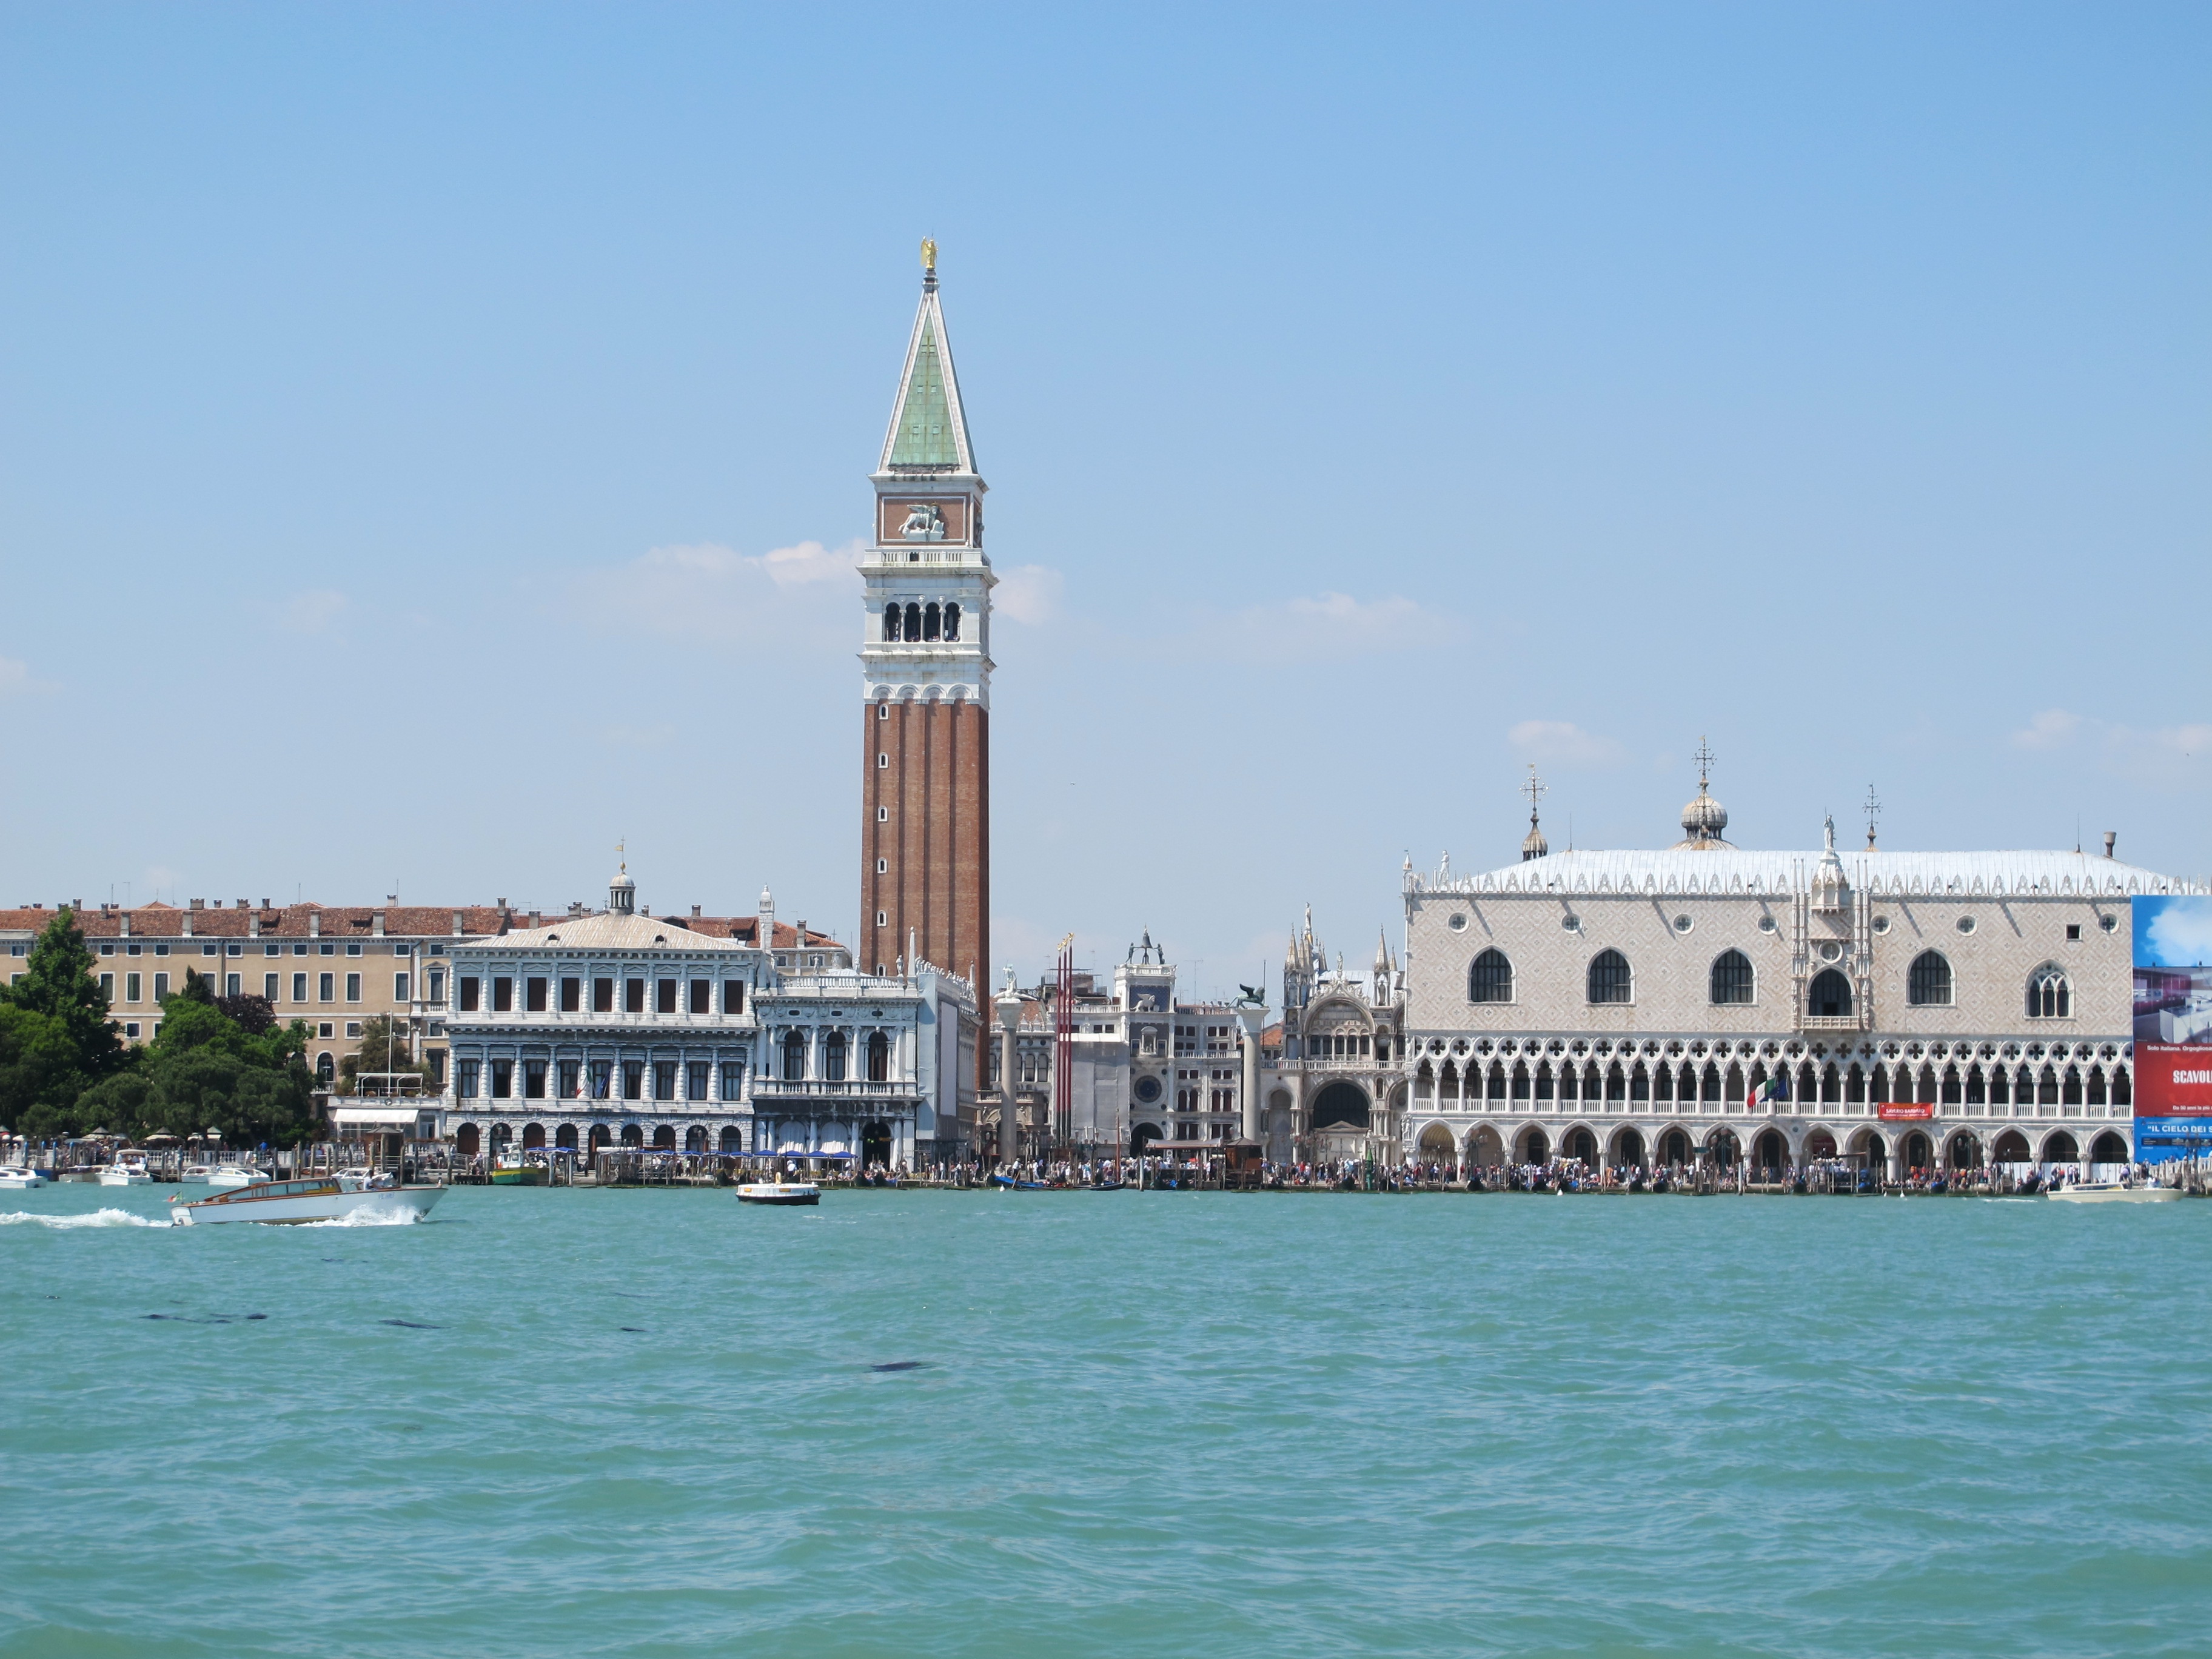
sea, skyline, city, cityscape, vacation, vehicle, lagoon, landmark, italy, venice, tourism, tours, st mark's square